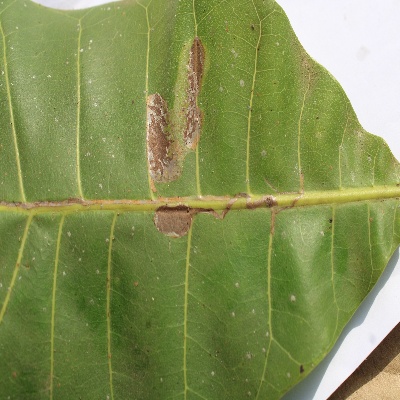
Crop: Cashew
Condition: leaf miner